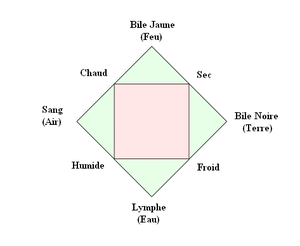
Popularisée par le Corpus hippocratique, la théorie des humeurs est l'une des bases de la médecine antique. Selon cette théorie, le corps est constitué des quatre éléments fondamentaux, air, feu, eau et terre possédant quatre qualités : chaud ou froid, sec ou humide. Ces éléments, mutuellement antagoniques, doivent coexister en équilibre pour que la personne soit en bonne santé. Tout déséquilibre mineur entraîne des « sautes d'humeur », tout déséquilibre majeur menace la santé du sujet.
Galien, né à Pergame en Asie mineure en 129 et mort vers 201, est un médecin grec de l'Antiquité qui exerça à Pergame et à Rome où il soigna plusieurs empereurs.
Dans le cadre de la philosophie naturelle, la théorie des quatre éléments est une façon traditionnelle de décrire et d'analyser le monde.